The Beginning (The X-Files)

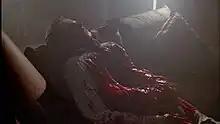
Sandy's body, after an alien gestated and burst forth from his chest. The character was played by series casting director Rick Millikan.

"The Beginning" is the first episode of the sixth season of the science fiction television series "The X-Files". It premiered on the Fox network in the United States on November 8, 1998. The episode was written by Chris Carter, and directed by Kim Manners. It helps explore the series' overarching mythology. "The Beginning" earned a Nielsen household rating of 11.9, being watched by 20.34 million people in its initial broadcast. The episode received mixed reviews from television critics.